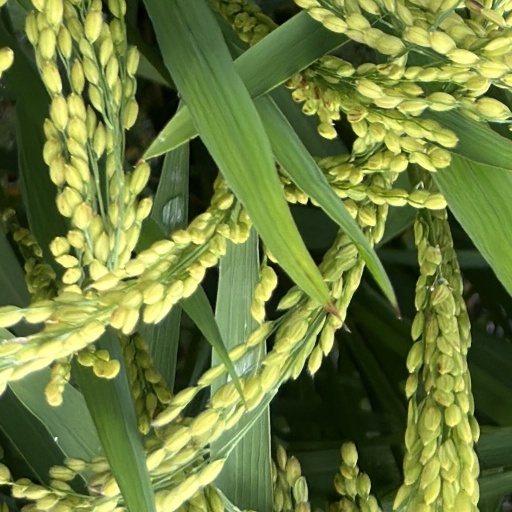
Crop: rice